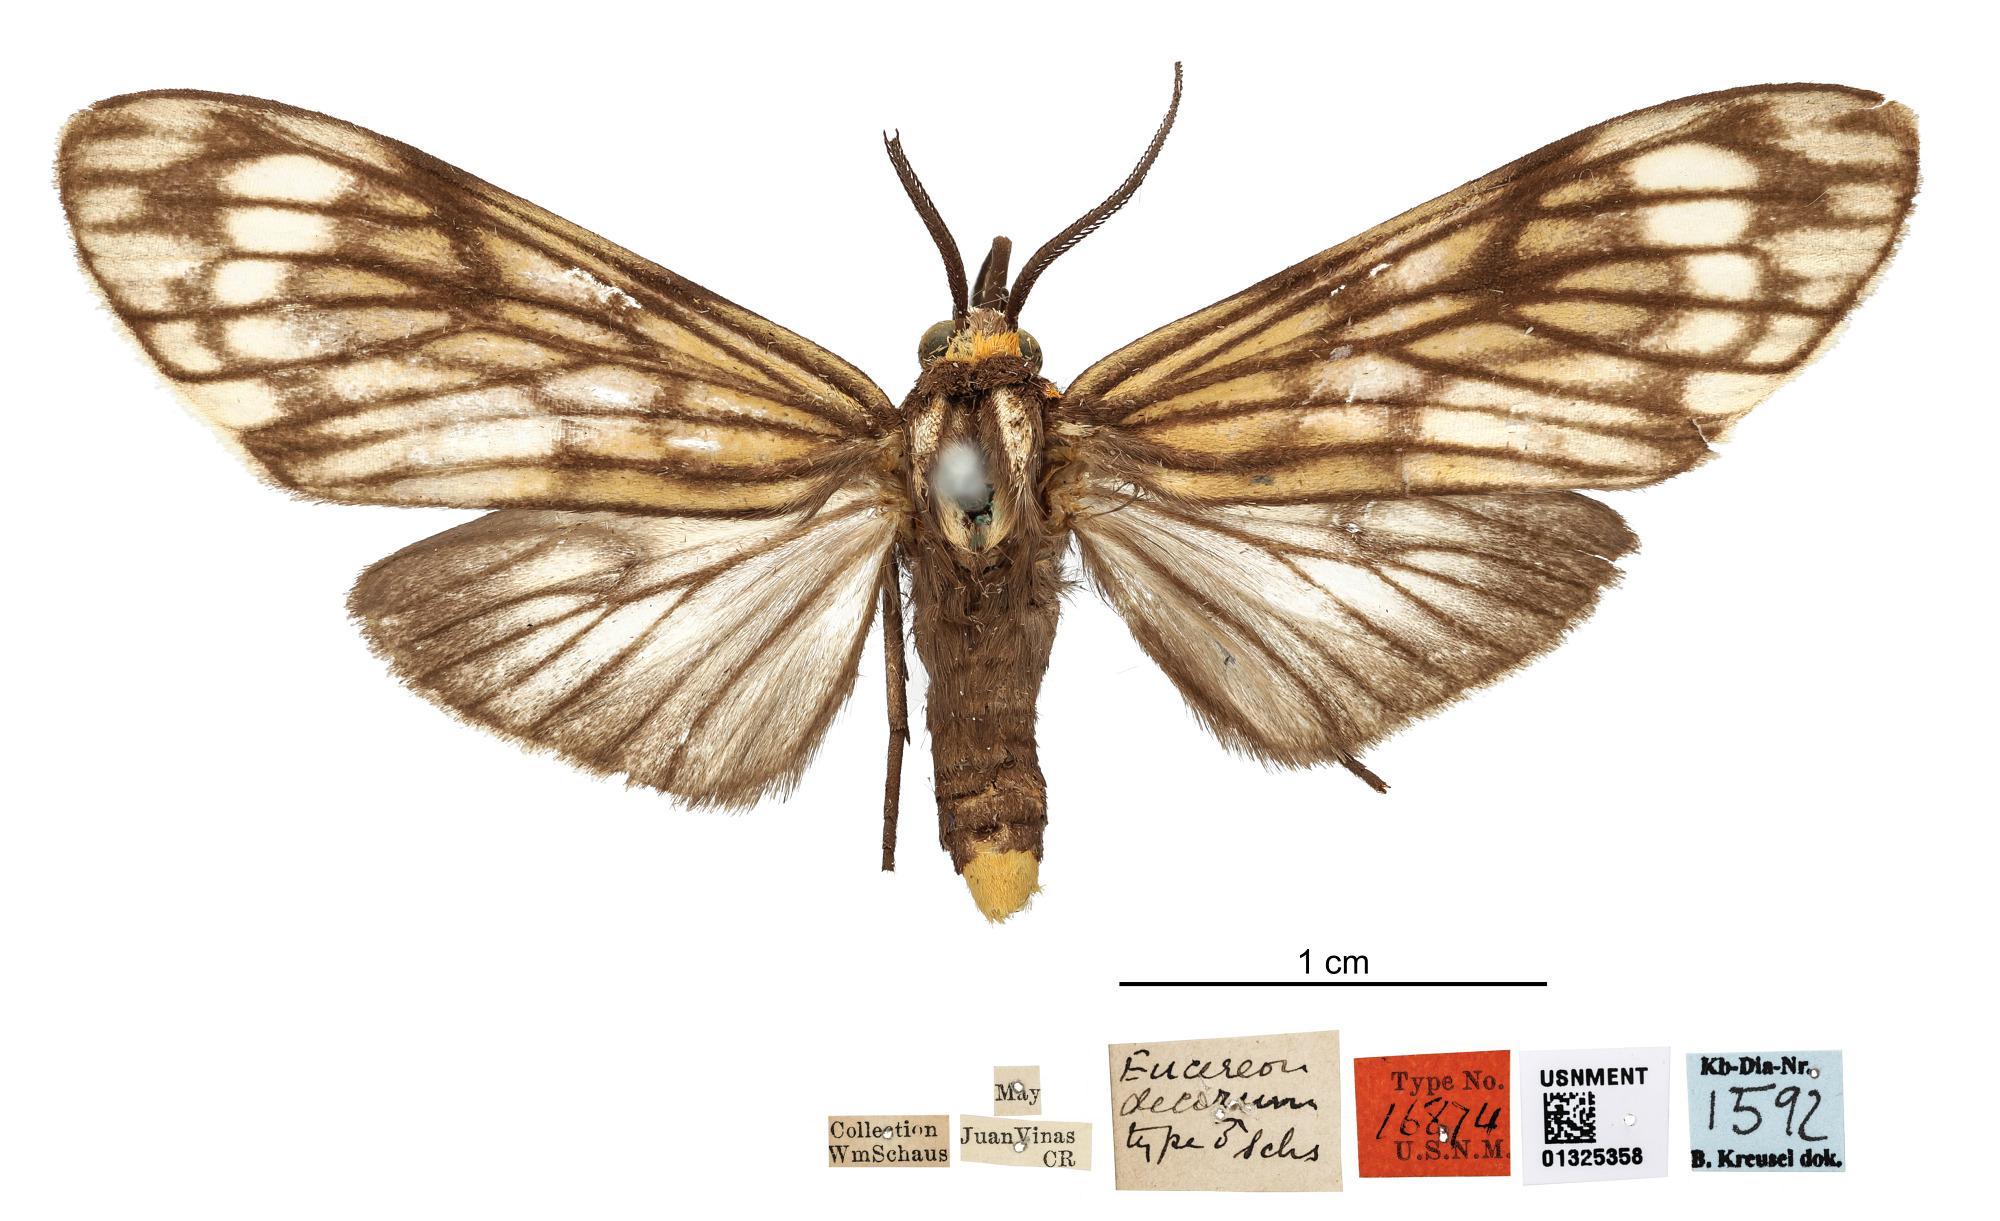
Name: Eucereon decorum
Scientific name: Eucereon decorum Schaus, 1910
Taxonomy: Animalia, Arthropoda, Insecta, Lepidoptera, Arctiidae
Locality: Tuis; Juan Vinas; Guapiles, Costa Rica